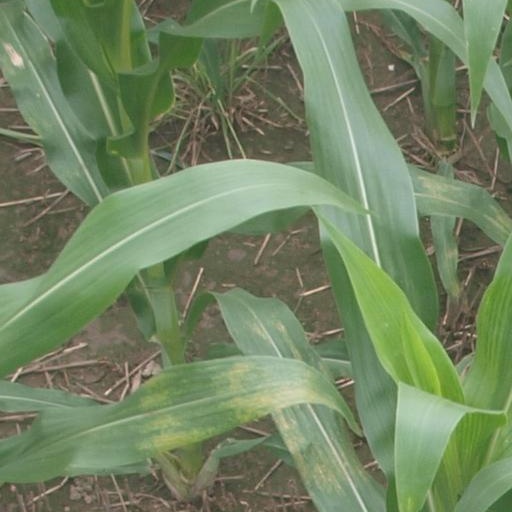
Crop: maize; corn